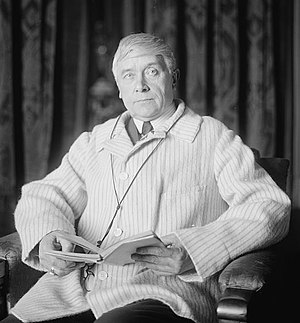
Maurice Maeterlinck
Grev Maurice Polydore Marie Bernard Maeterlinck var en fransksproget belgisk digter, dramatiker og essayist, der modtog Nobelprisen i litteratur i 1911.